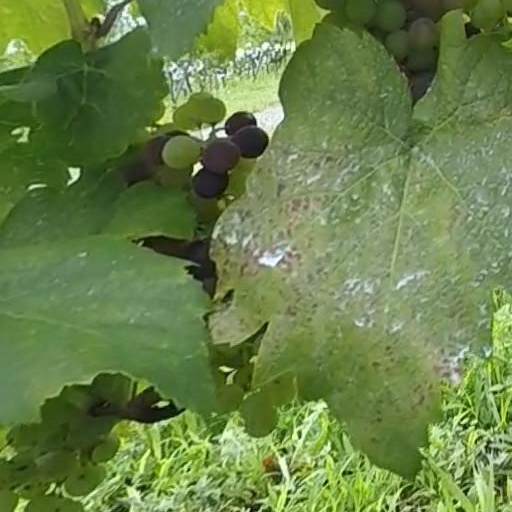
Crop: grape